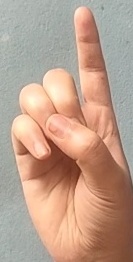
ASL sign: D